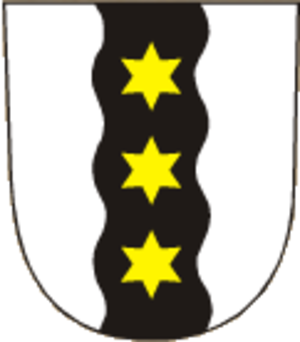
Černá Voda est une commune du district de Jeseník, dans la région d'Olomouc, en République tchèque. Sa population s'élevait à 545 habitants en 2018.